Swiss Super League

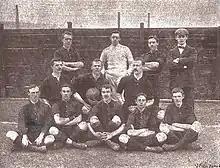
Anglo-American Club, winners of the first championship organized by the Swiss Football Association.

The Swiss Football Association was founded in 1895, but were initially unable to organize an annual competition, citing the teams' travel costs. The first unofficial championship, competed for the "Ruinart Cup", was organized by Genevan newspaper "La Suisse sportive" as a response in 1897. It was mainly contested by teams from the French-speaking area, with the exception of FC Zürich and Grasshopper Club Zürich, the latter of which eventually won the tournament. The inaugural official championship was therefore organized for the following season, in 1898–99, and won by Anglo-American Club against Old Boys Basel. It was, however, only competed by Swiss-German teams (with the exception of a team from Neuchâtel) until 1900, due to a dispute about playing on Sundays.